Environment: real
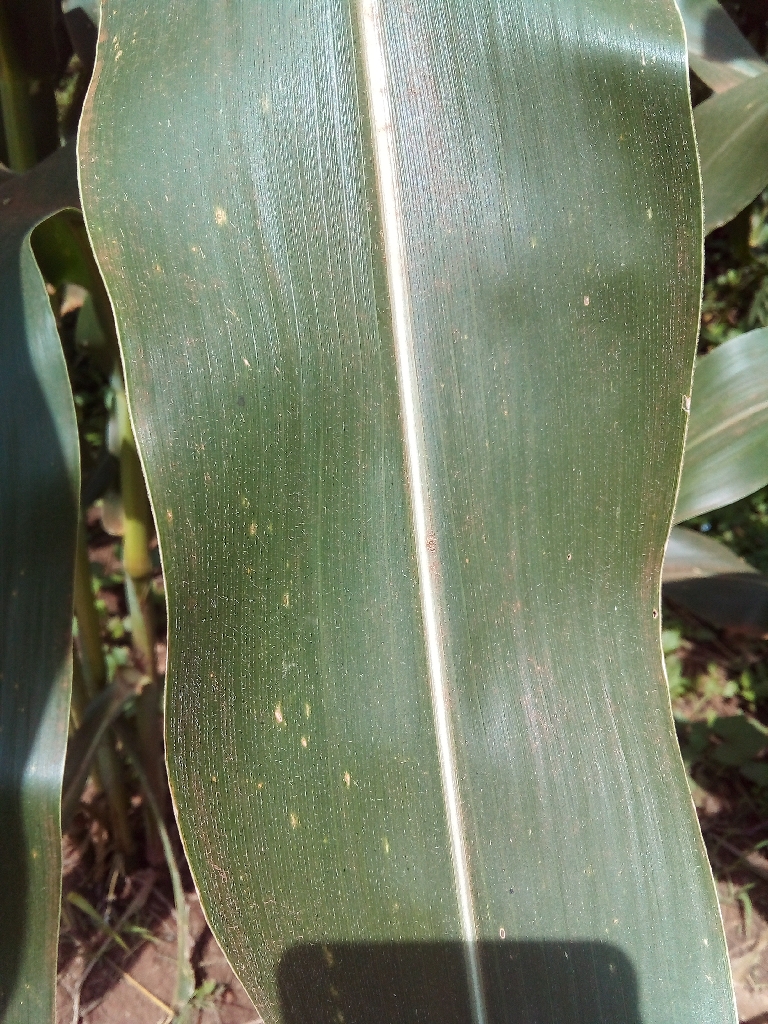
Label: healthy